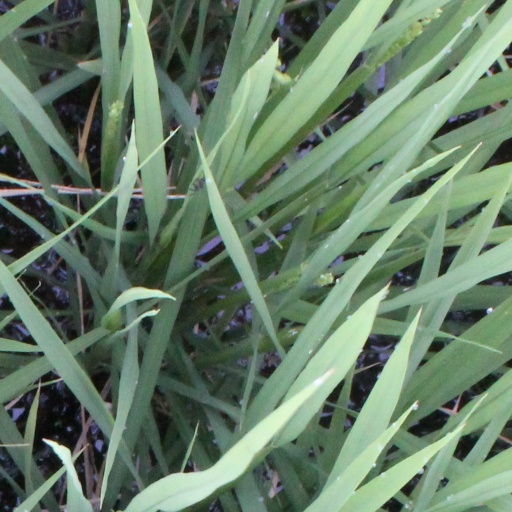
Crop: rice